Searsia chirindensis

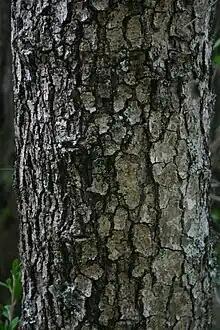

Laboratory studies of bark extracts from this species show properties that may be useful in the treatment of convulsions and epilepsy, supporting its traditional use in ethnic medicine in some rural communities of South Africa.